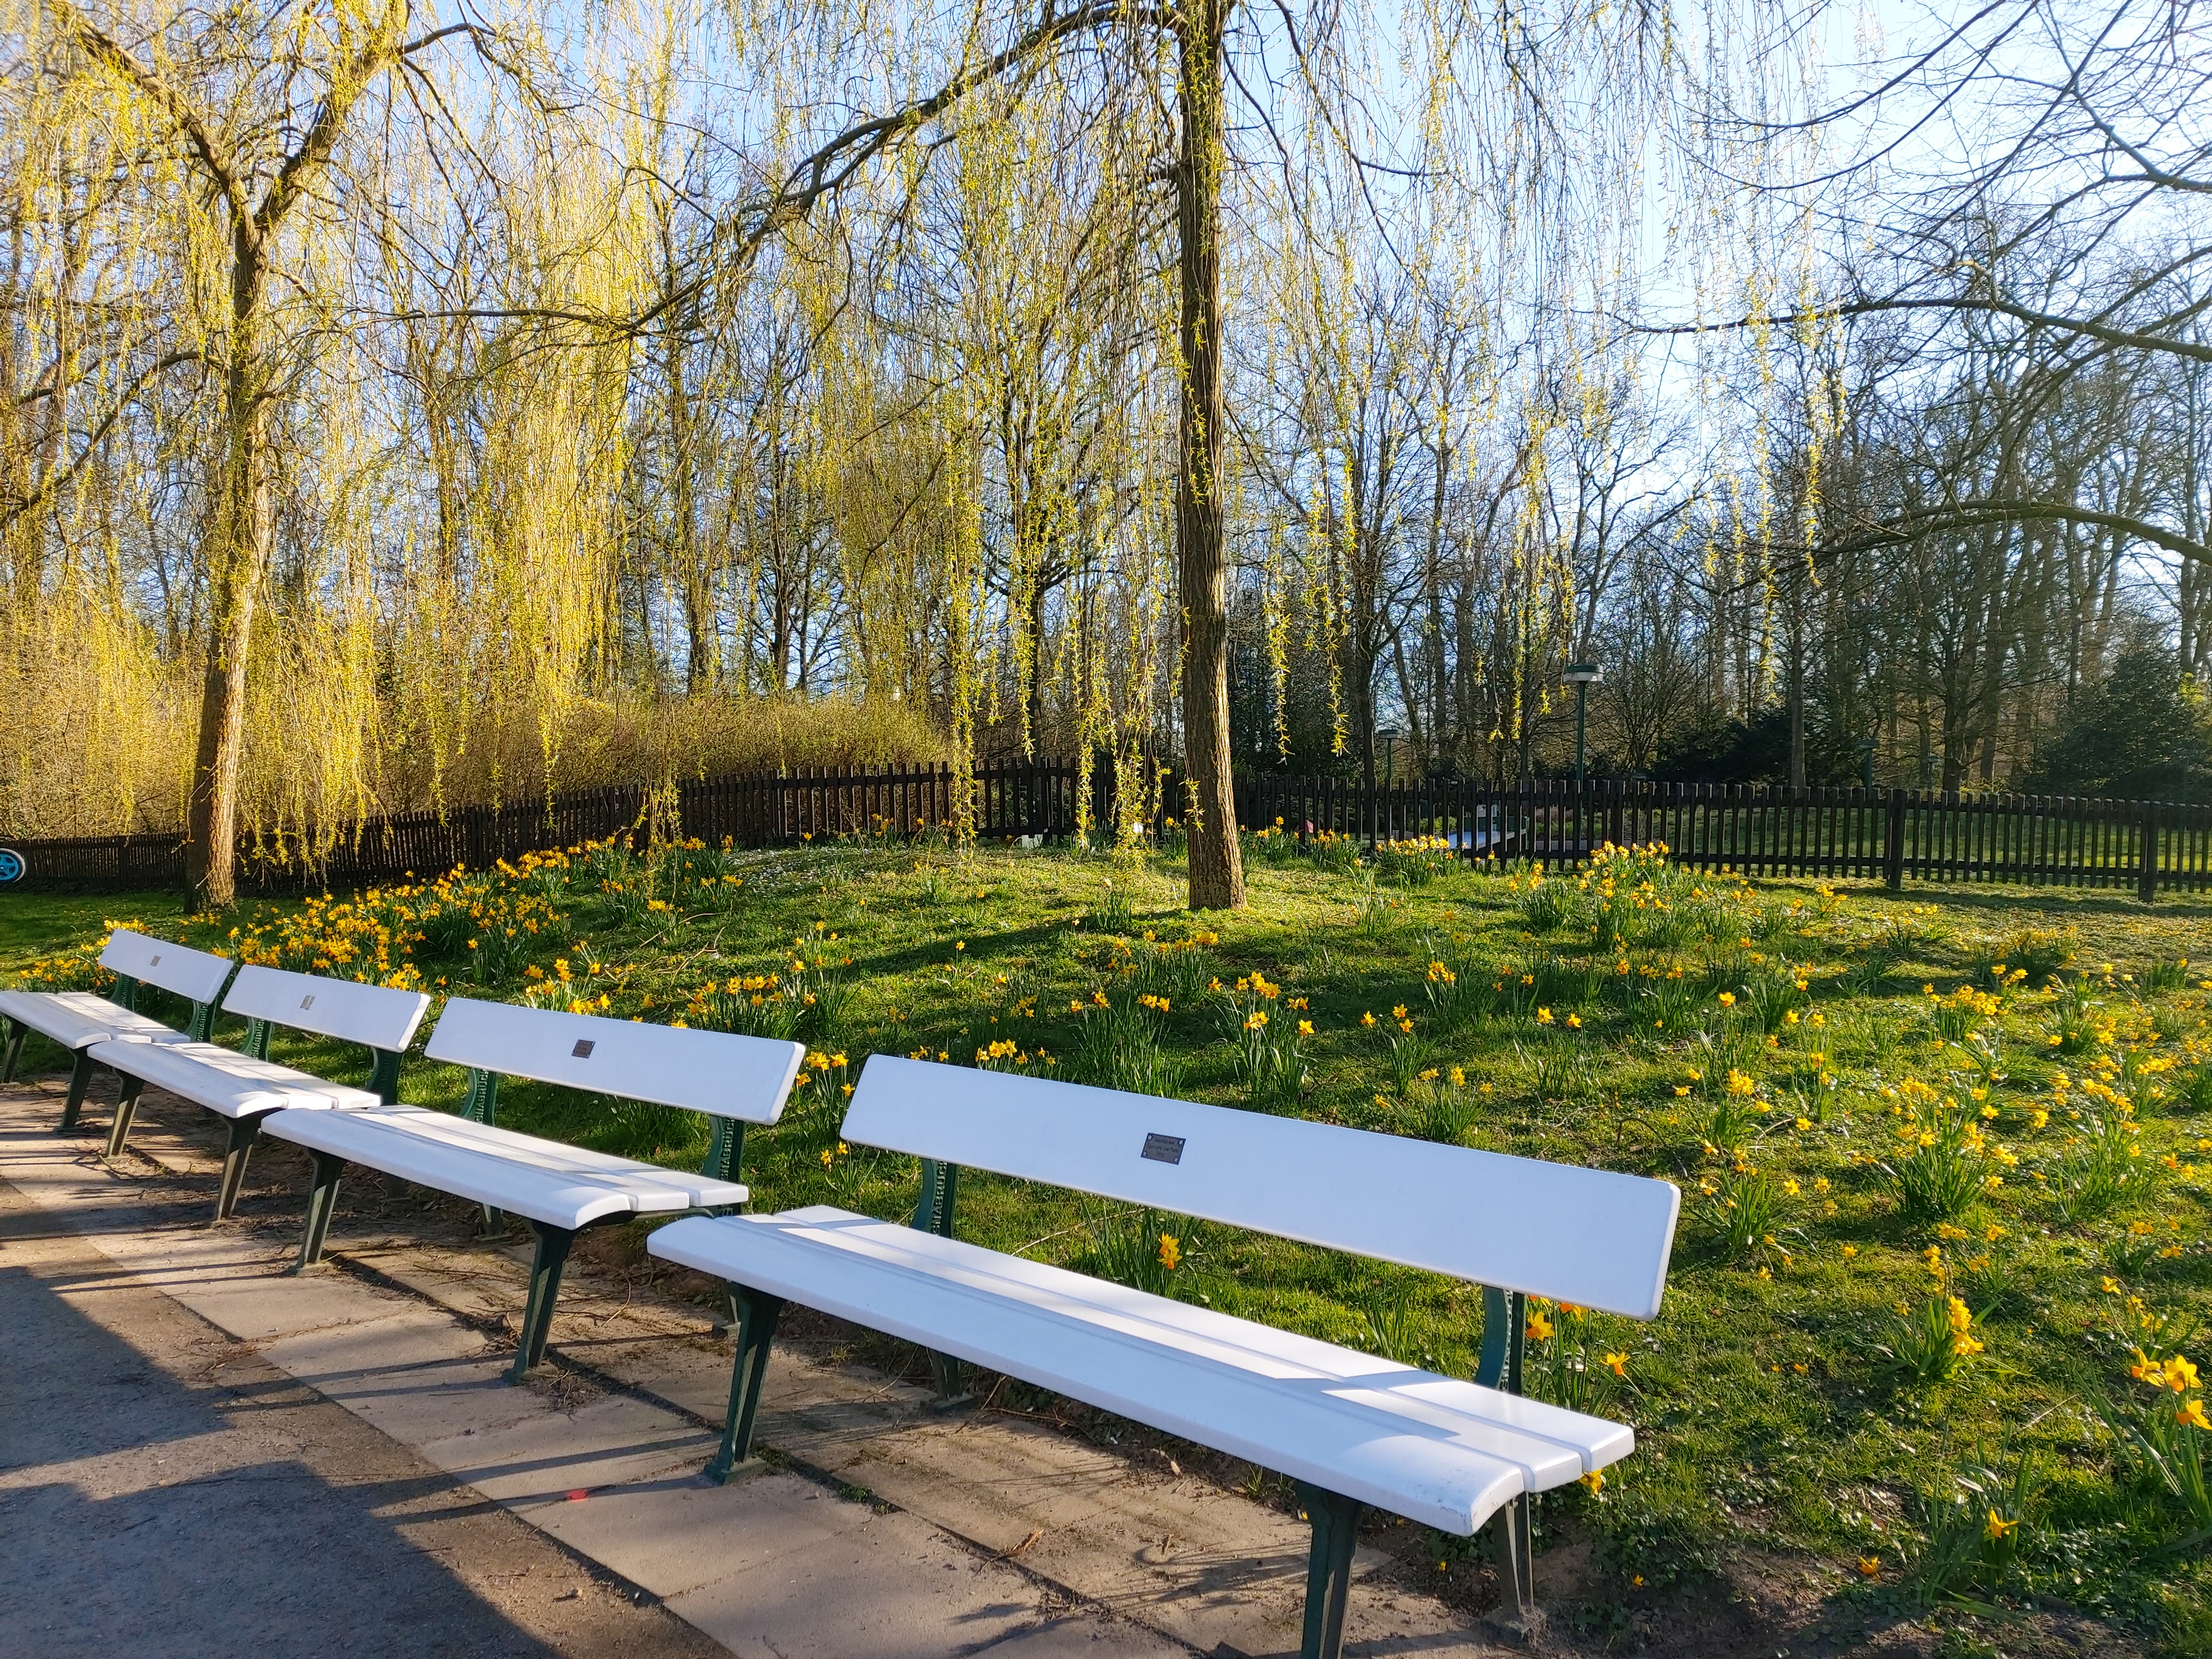
landscape, greenery, sunny, natural landscape, bench, nature, tree, furniture, nature reserve, picnic table, table, spring, grass, leaf, botany, woody plant, outdoor bench, plant, park, sunlight, autumn, walkway, recreation, rural area, grove, winter, shade, forest, leisure, deciduous, state park, outdoor furniture, boardwalk